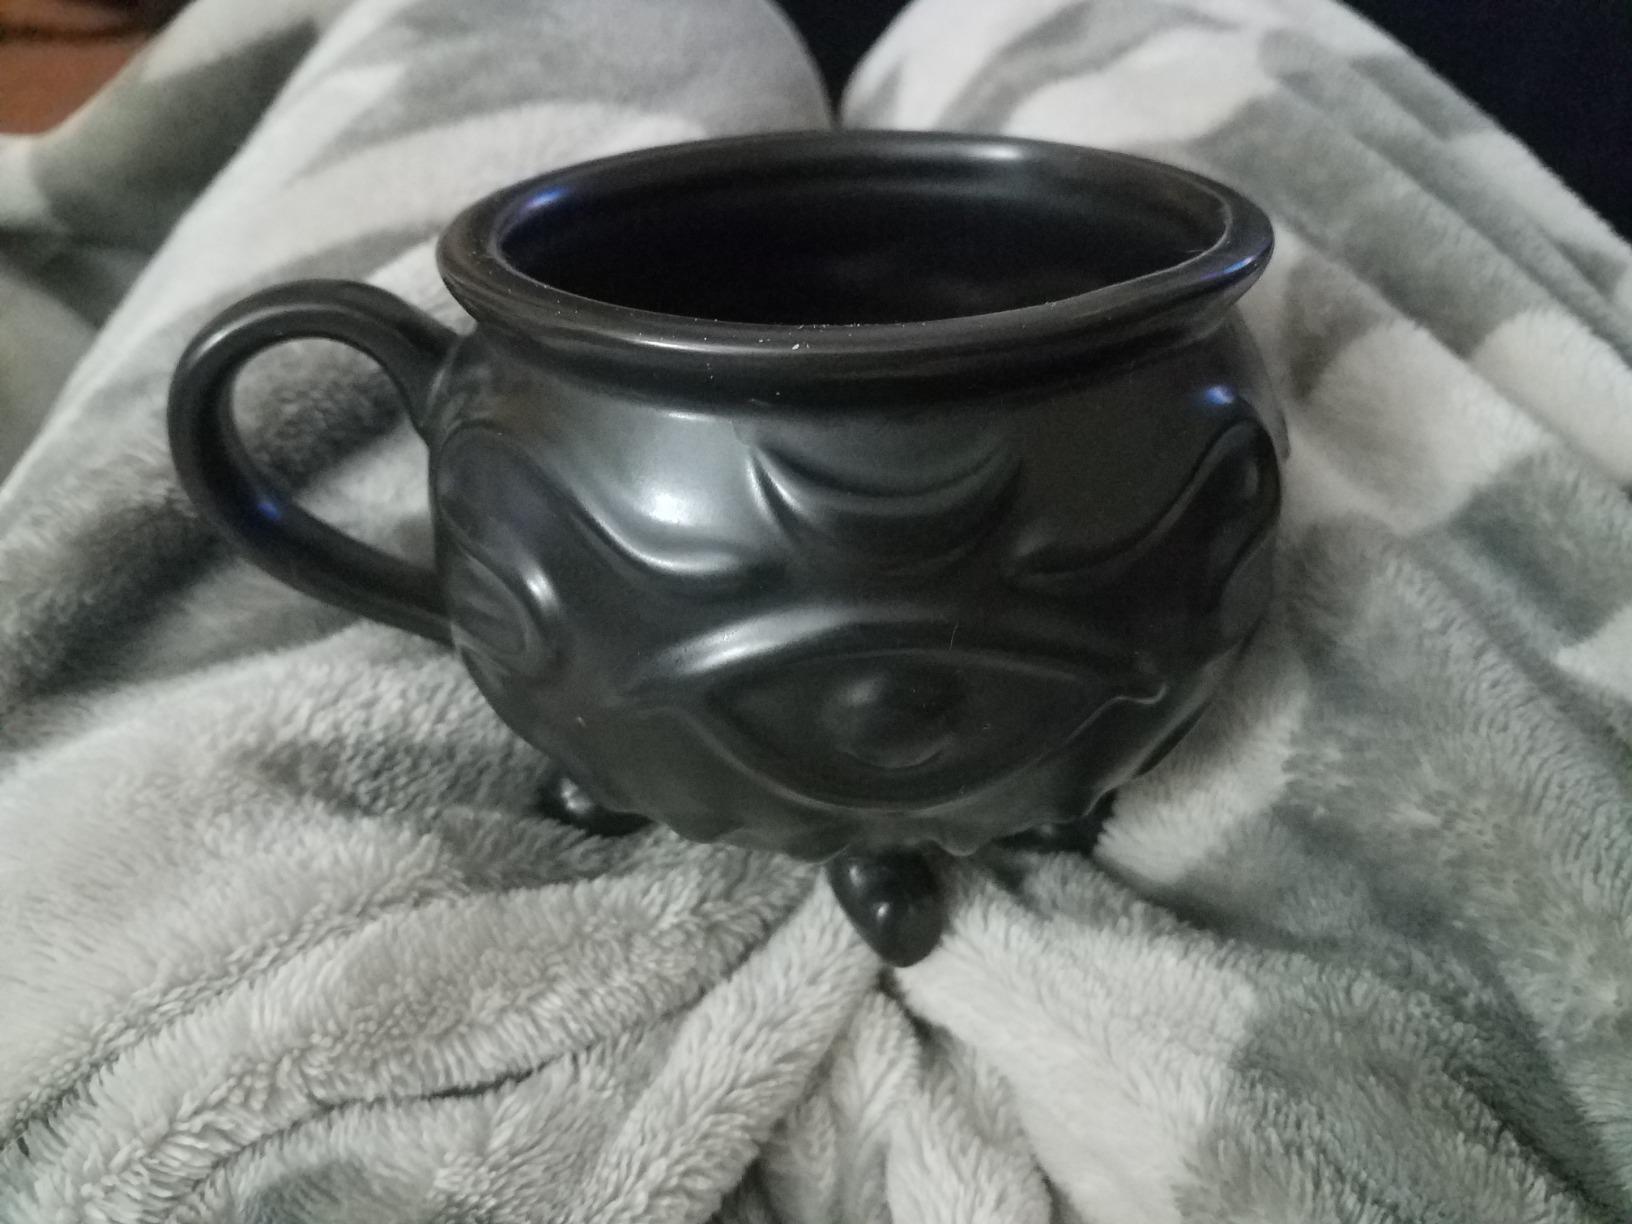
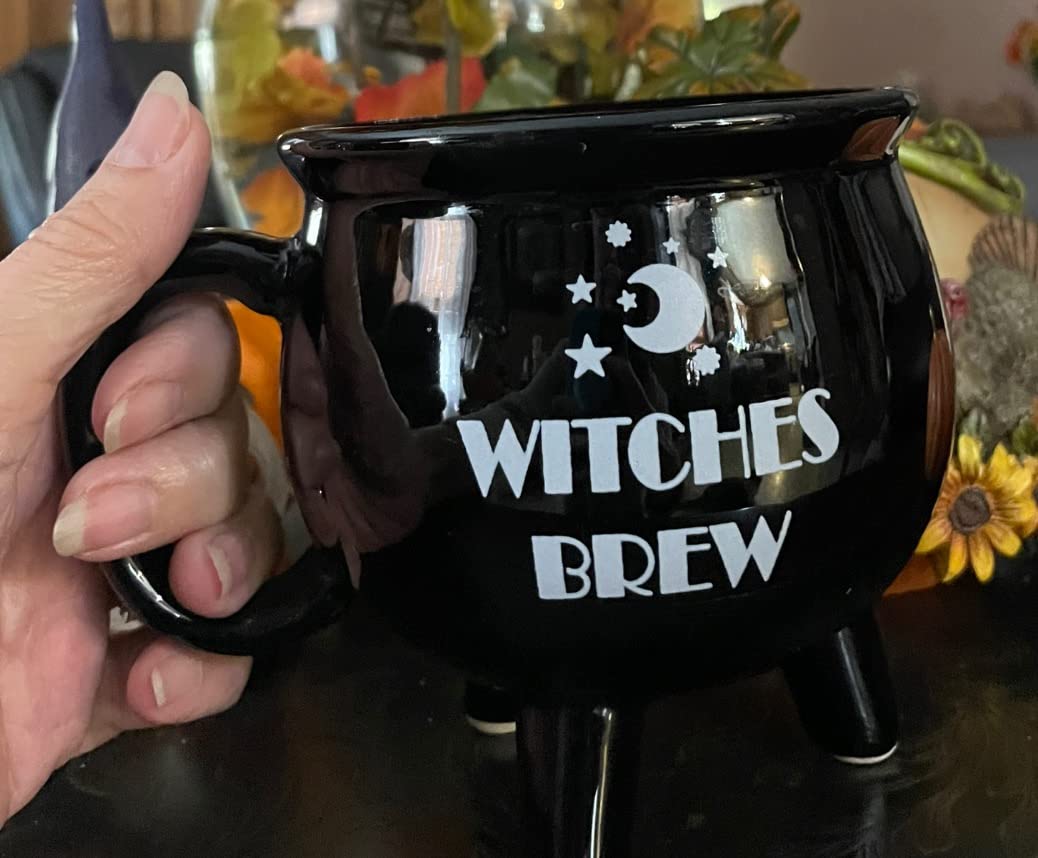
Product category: items_mug
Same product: no